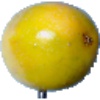
Label: maracuja